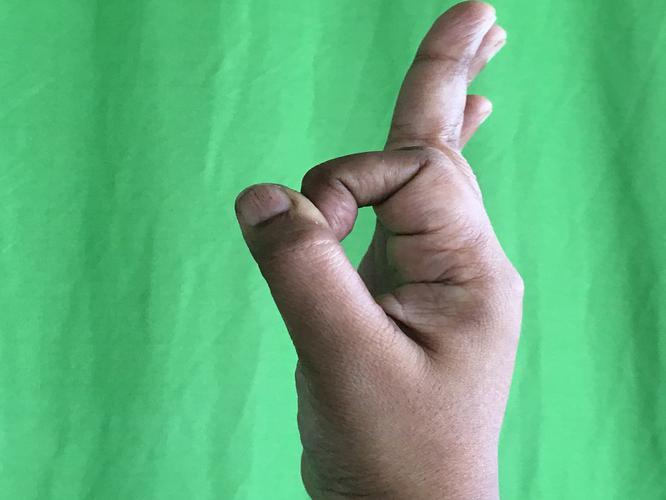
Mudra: Aralam
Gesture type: single_hand